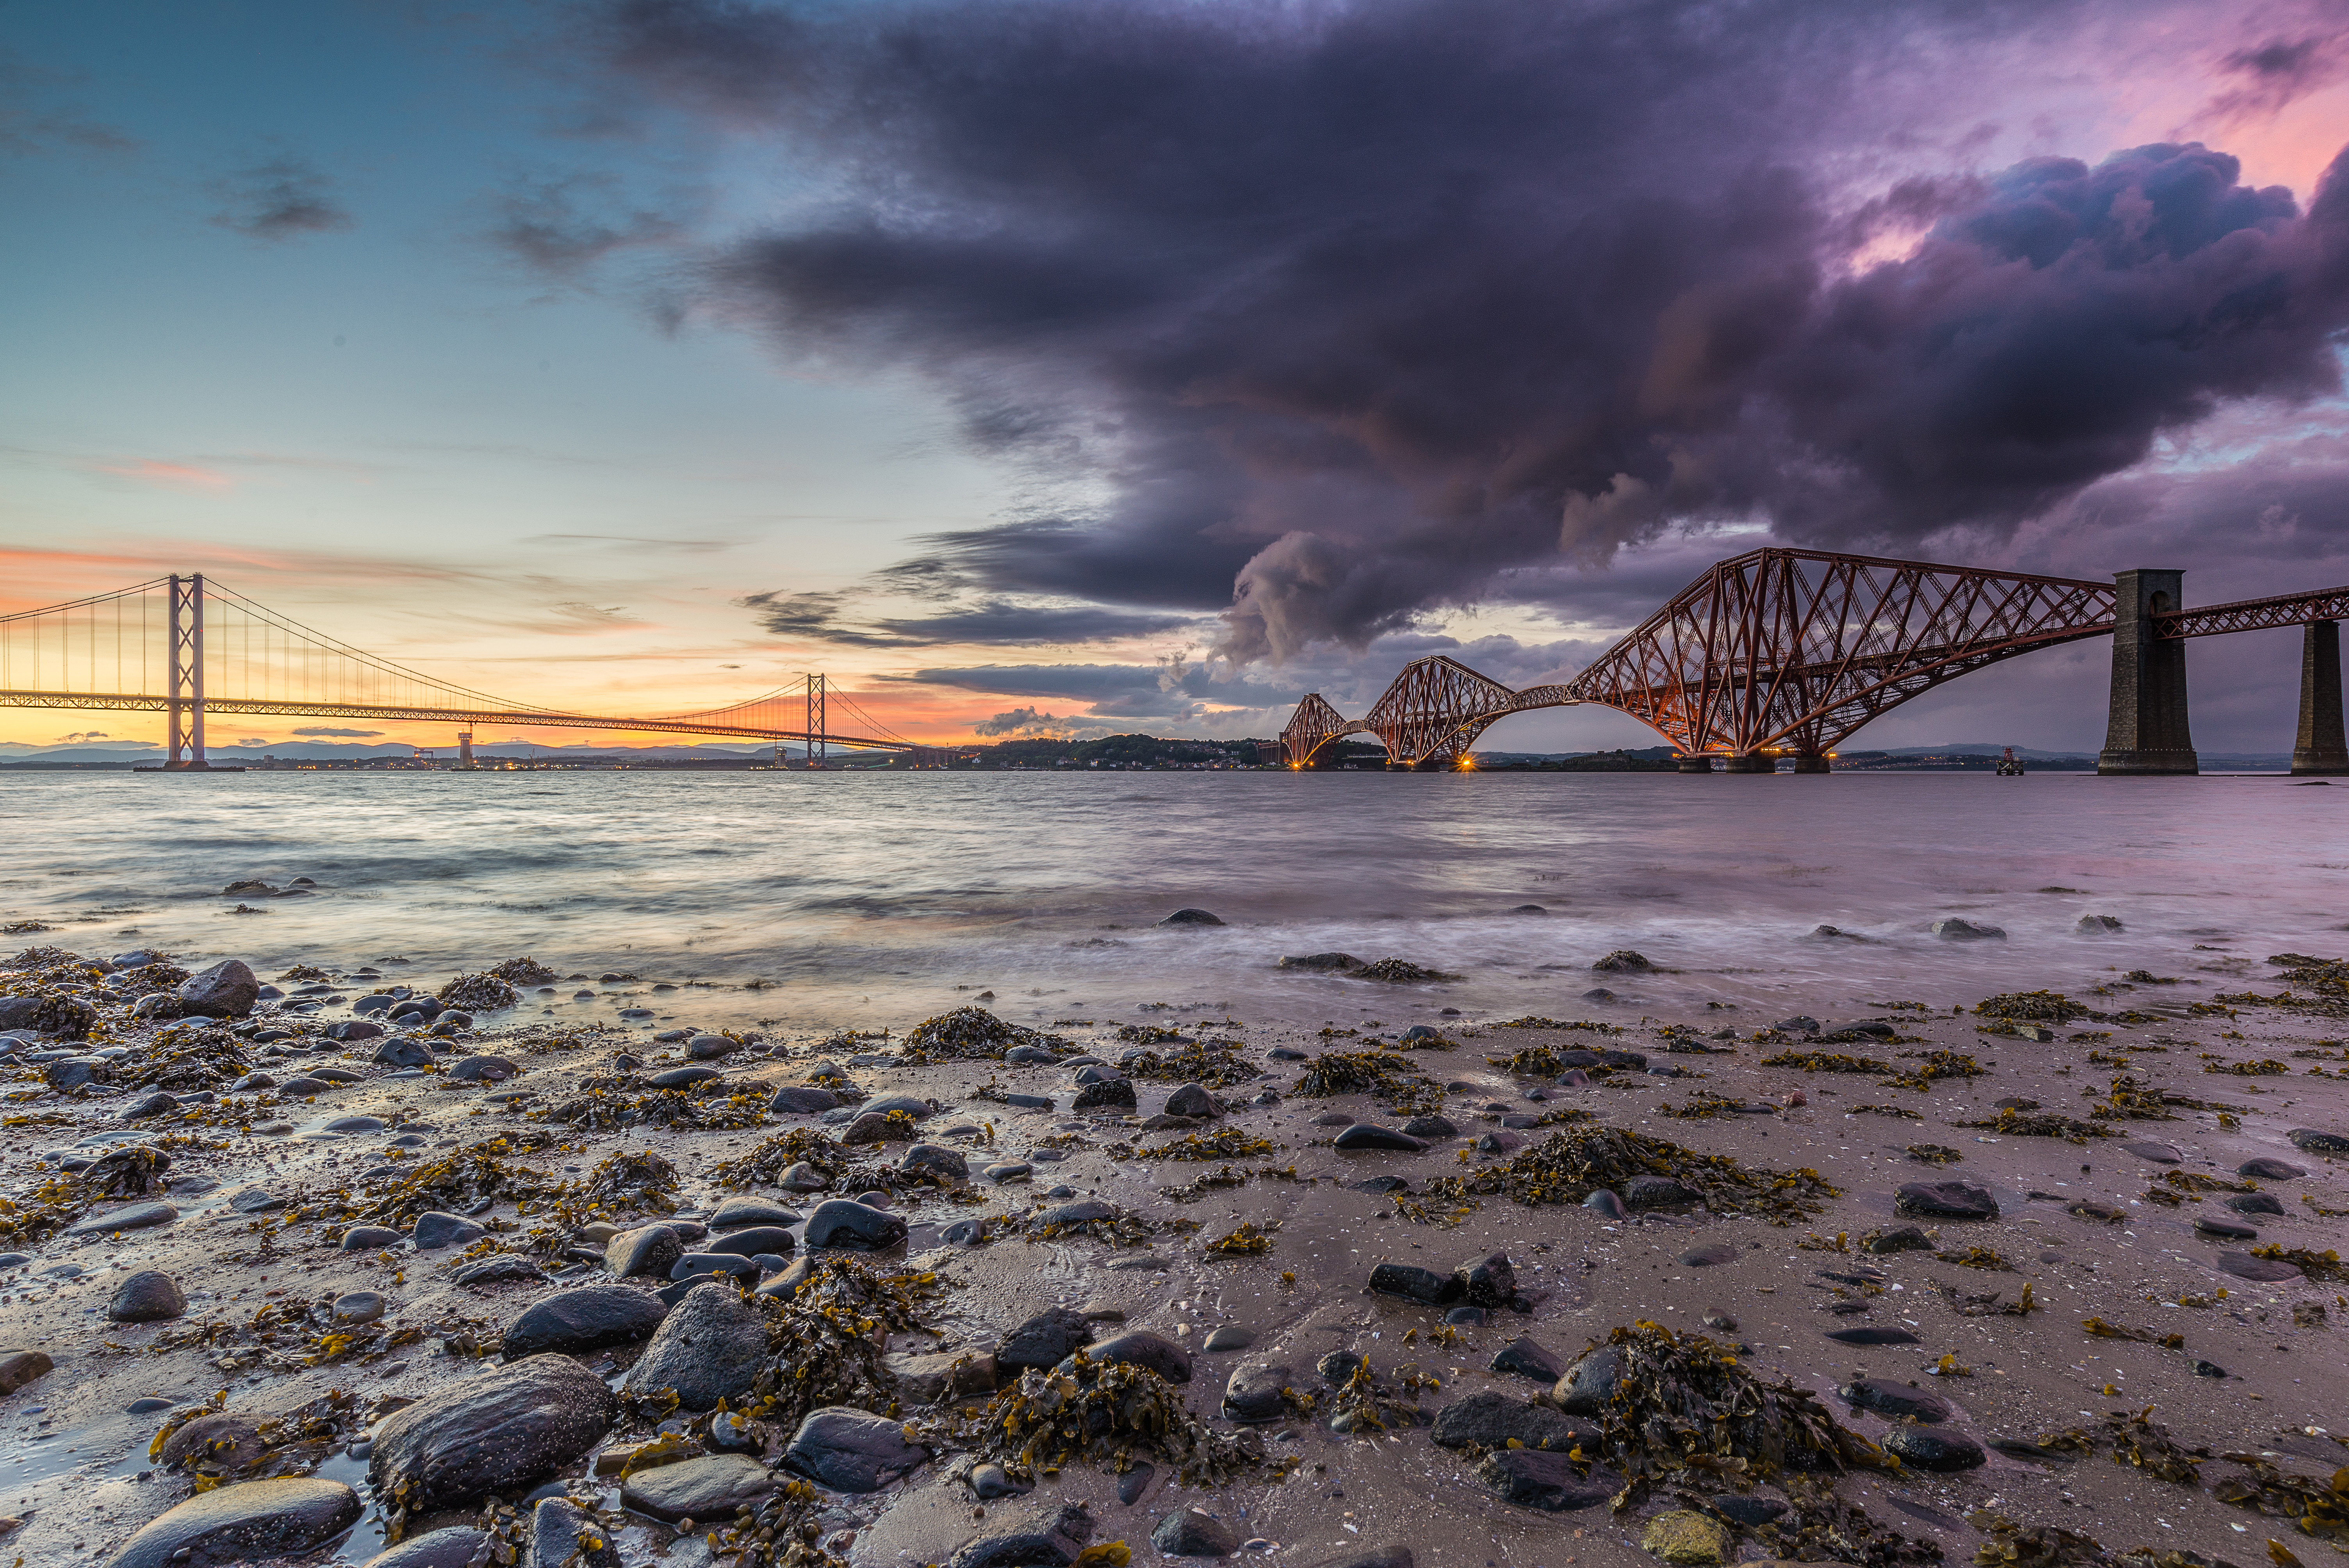
beach, landscape, sea, coast, water, sand, rock, ocean, horizon, cloud, sunrise, sunset, sunlight, morning, shore, wave, dawn, dusk, transport, evening, weather, storm, bay, material, body of water, rocks, face, clouds, day, scotland, edinburgh, bridges, firthofforth, forthbridges, wind wave